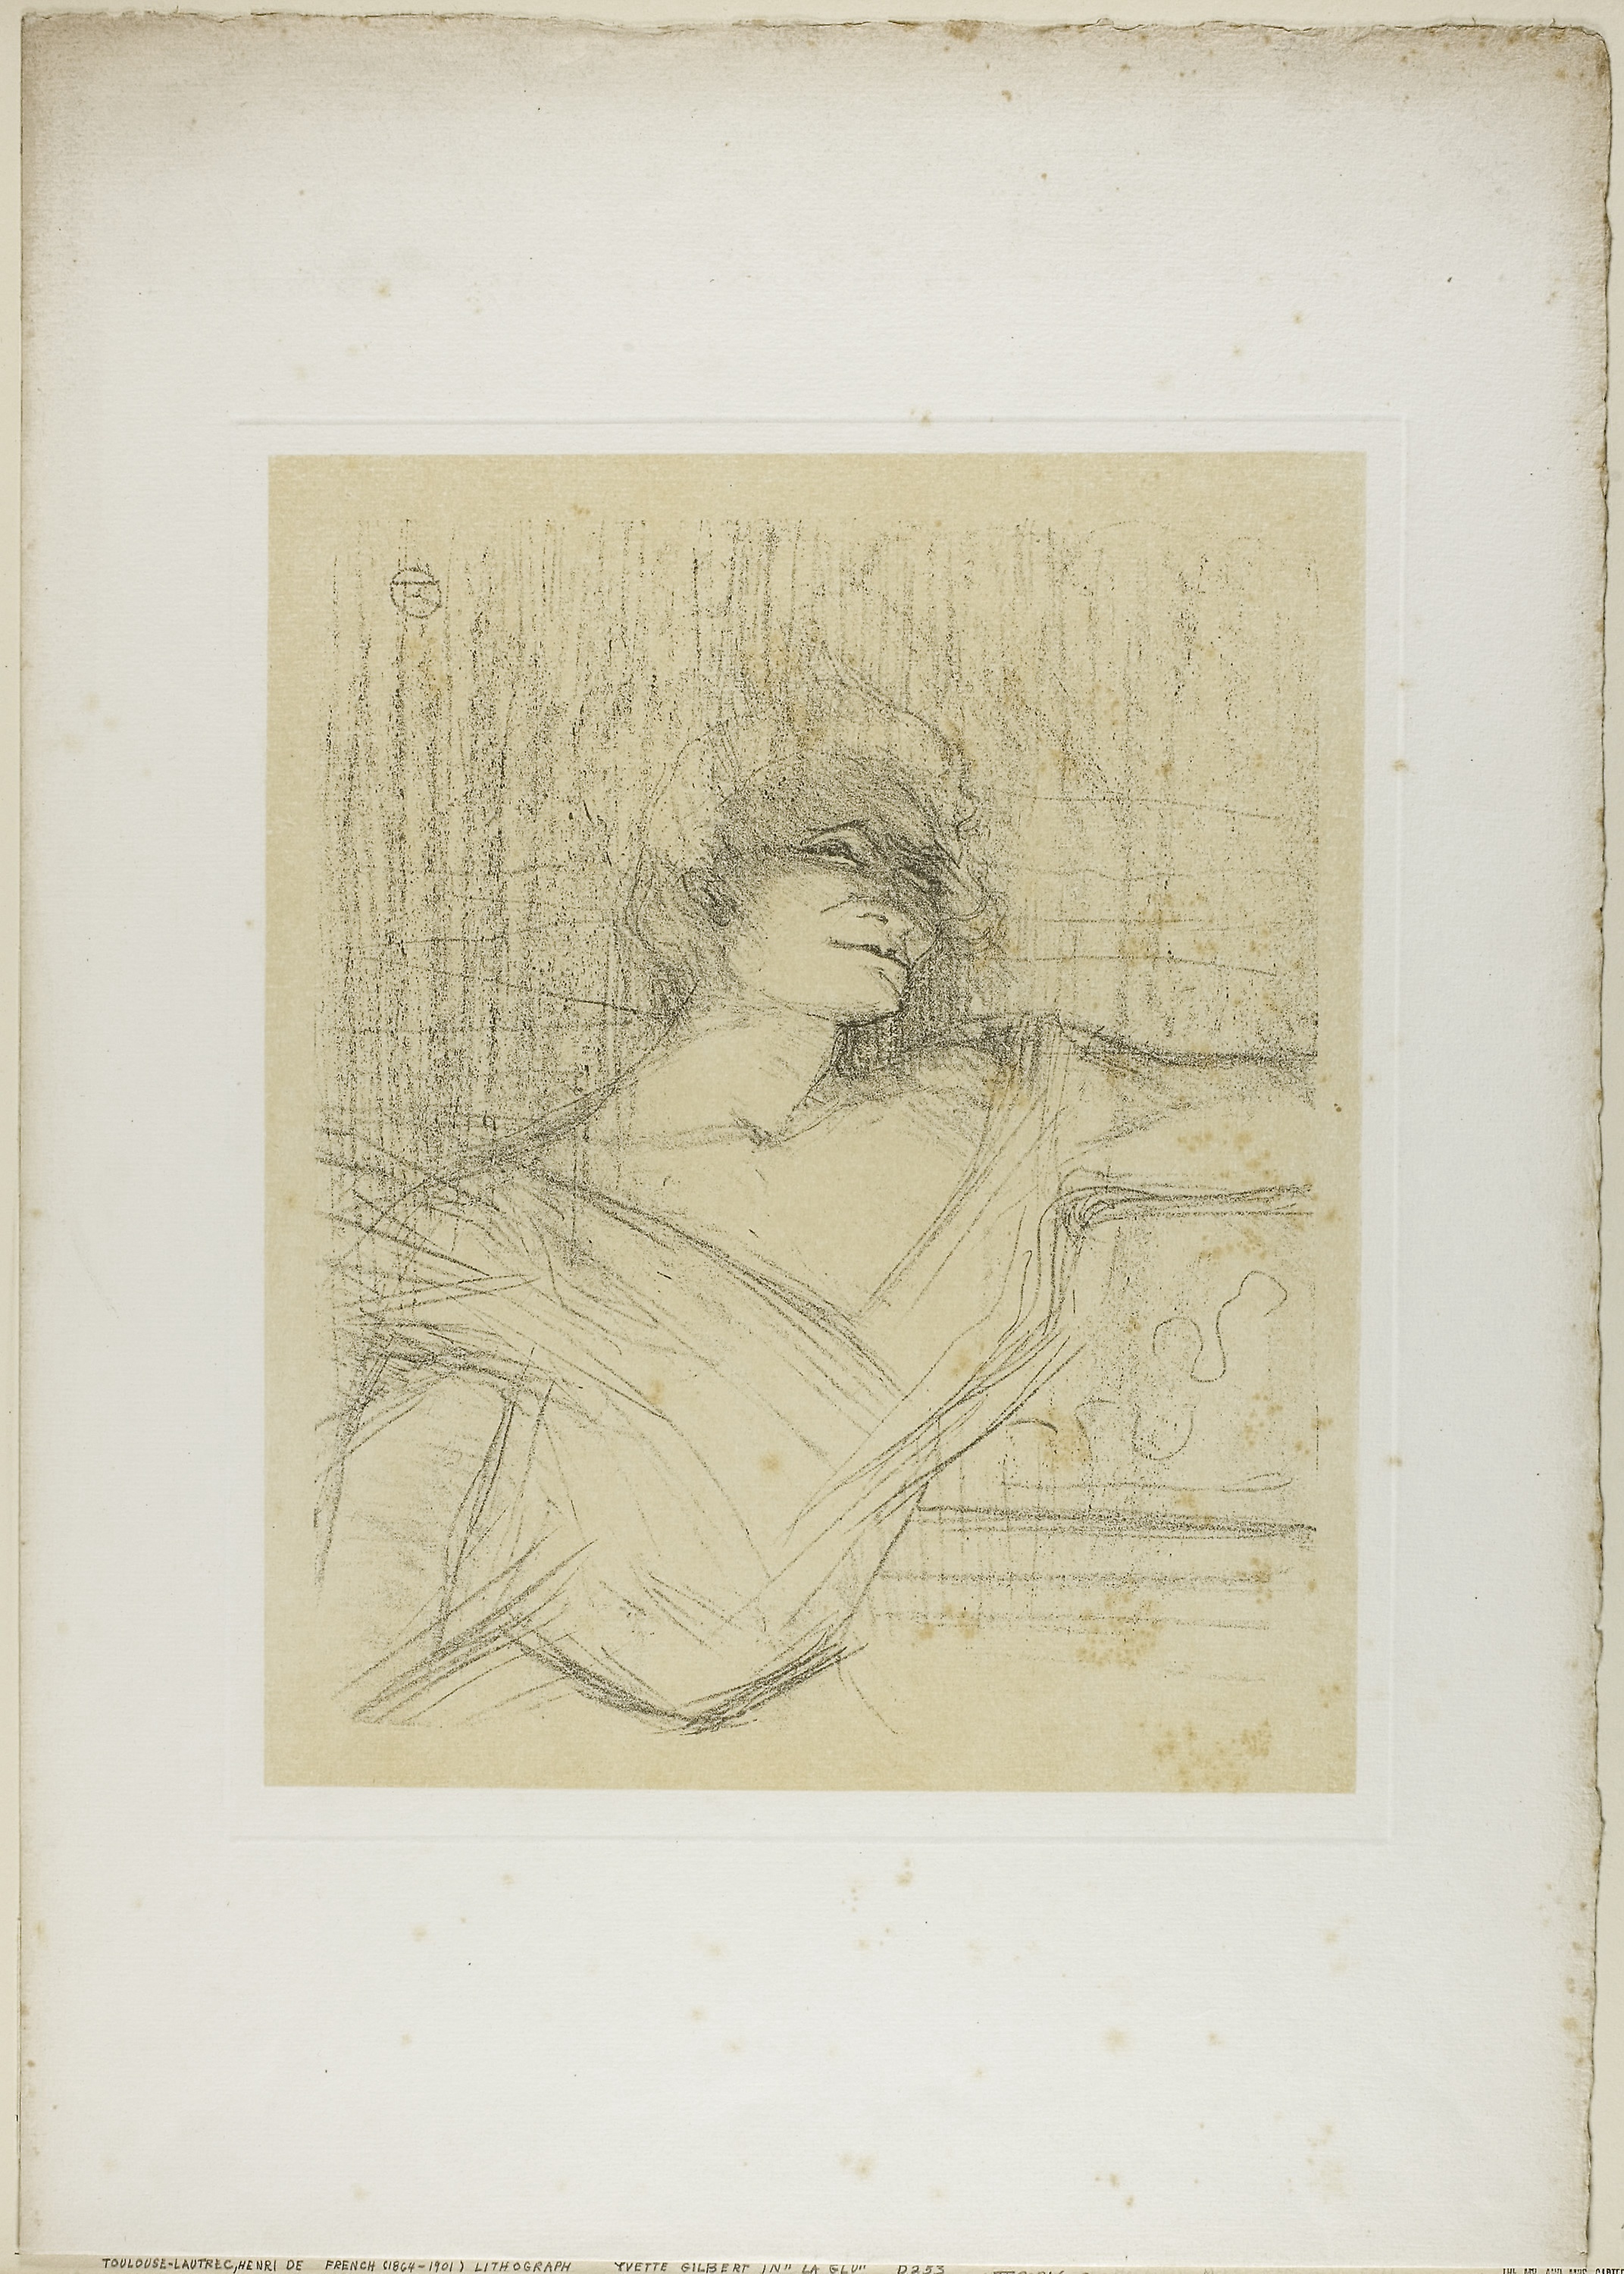
text, picture frame, art, modern art, artwork, portrait, drawing, paper, painting, history, visual arts